Hirtshals railway station

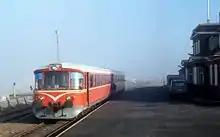
Railcar from Hjørring Privatbaner at Hirtshals station in 1975

The station opened in 1925 to serve as terminus of the new railway line from Hjørring to Hirtshals which was built during the construction of the Port of Hirtshals in the period from 1919 to 1931. However, the original station was located some distance from the city center, and in 1928 the station was moved east to its current location closer to the port.